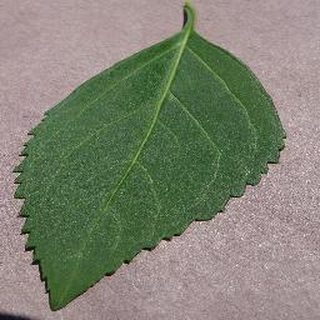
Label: healthy_cherry